Gordita

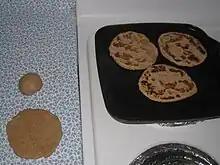
"Gorditas de azúcar" (sugar "gorditas")

The fast food restaurant chain Taco Bell offers a wheat flour "gordita" that has limited similarity to "gorditas" as served in Mexico, and is more akin to a pita bread taco.